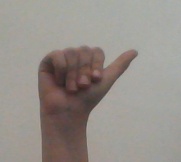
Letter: dhad